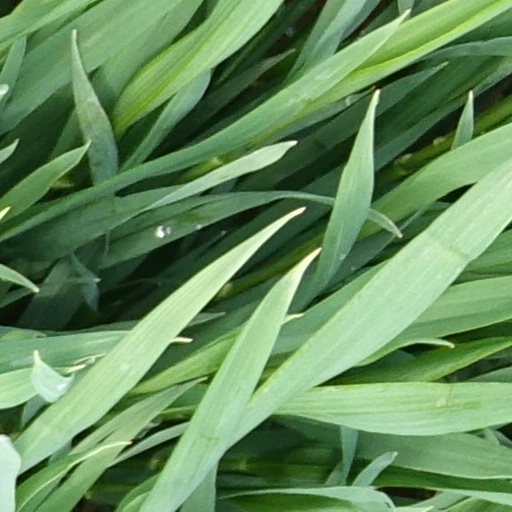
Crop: wheat